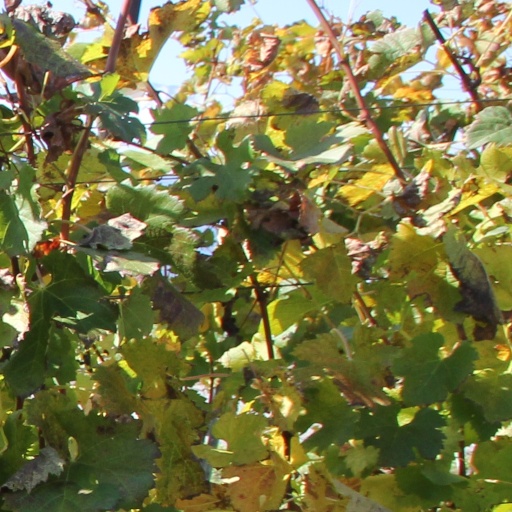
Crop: grape